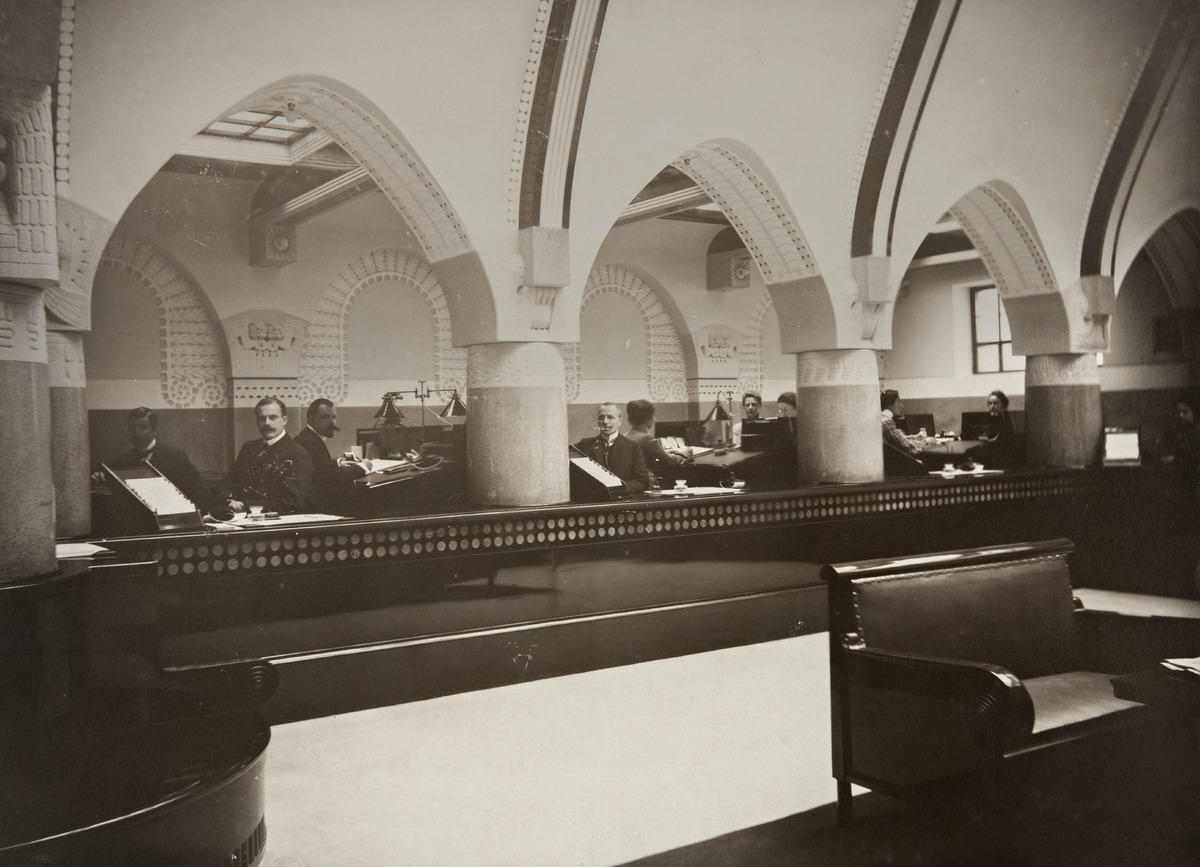
Privatbankenin jugendtyylinen pankkisali, myöh
sisällön kuvaus: Privatbankenin jugendtyylinen pankkisali, myöh. Jugendsali (arkkit. Lars Sonck 1904) ja pankkivirkailijoita työpöytiensä ääressä Uschakoffin talossa, Pohjoisesplanadi 19. mustavalkoinen
Ajankohta: kuvausaika 1904 n.
Paikka: Suomi, Uusimaa, Helsinki, Kluuvi Helsinki, Pohjoisesplanadi 19. Unioninkatu 28
Aiheet: pankit, salit, arkkitehtuuri, jugend, työnterkijät, toimistotyöntekijät, työpöydät, sohvat